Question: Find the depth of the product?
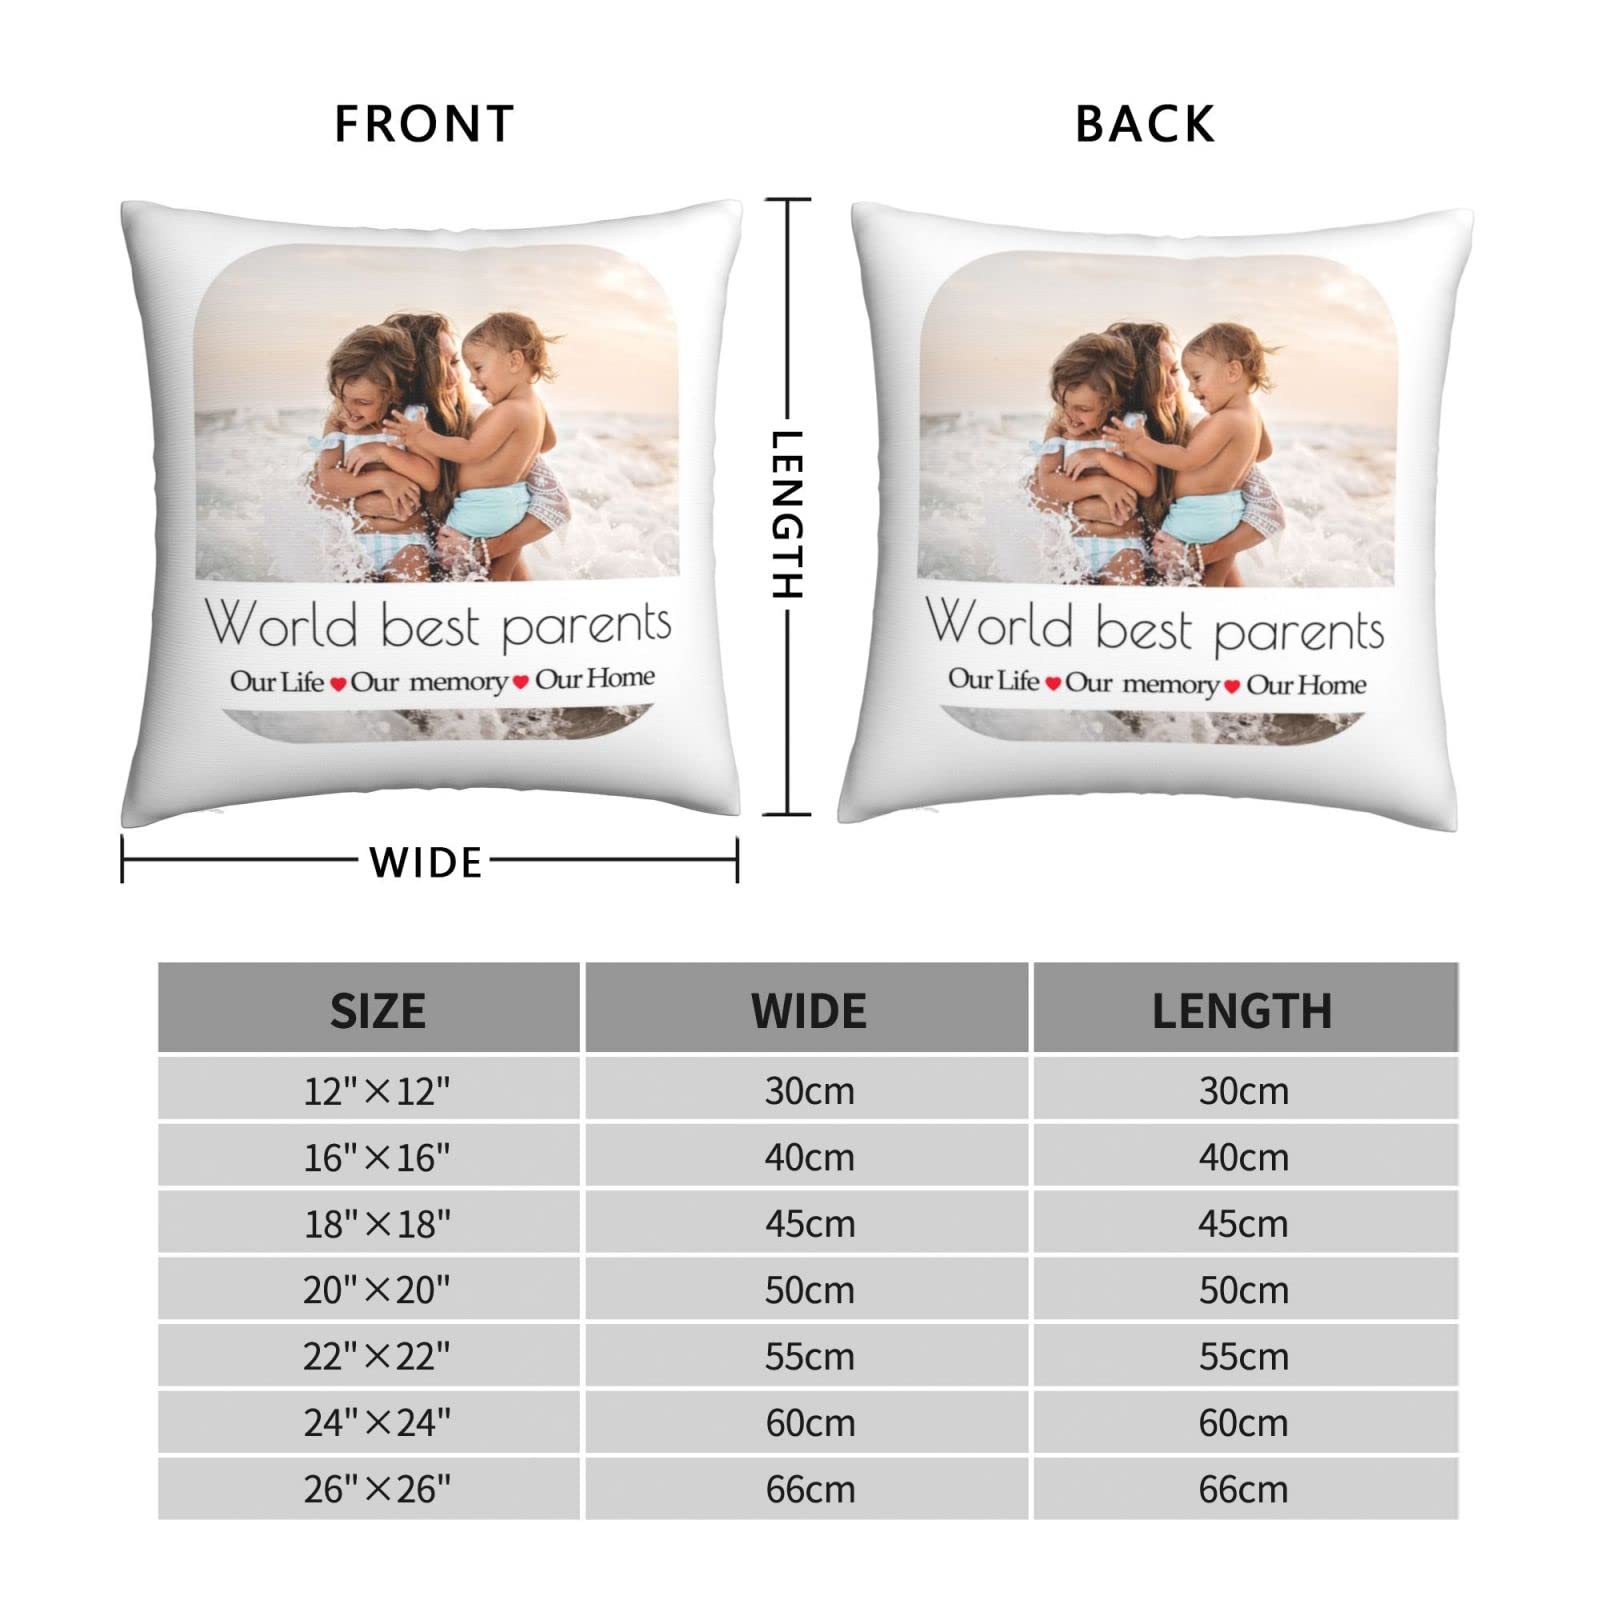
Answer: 60.0 centimetre